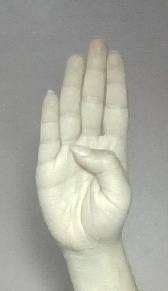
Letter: kaaf